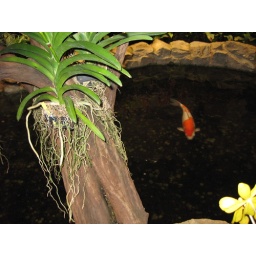
A fish swimming in the bridge-covered pond.